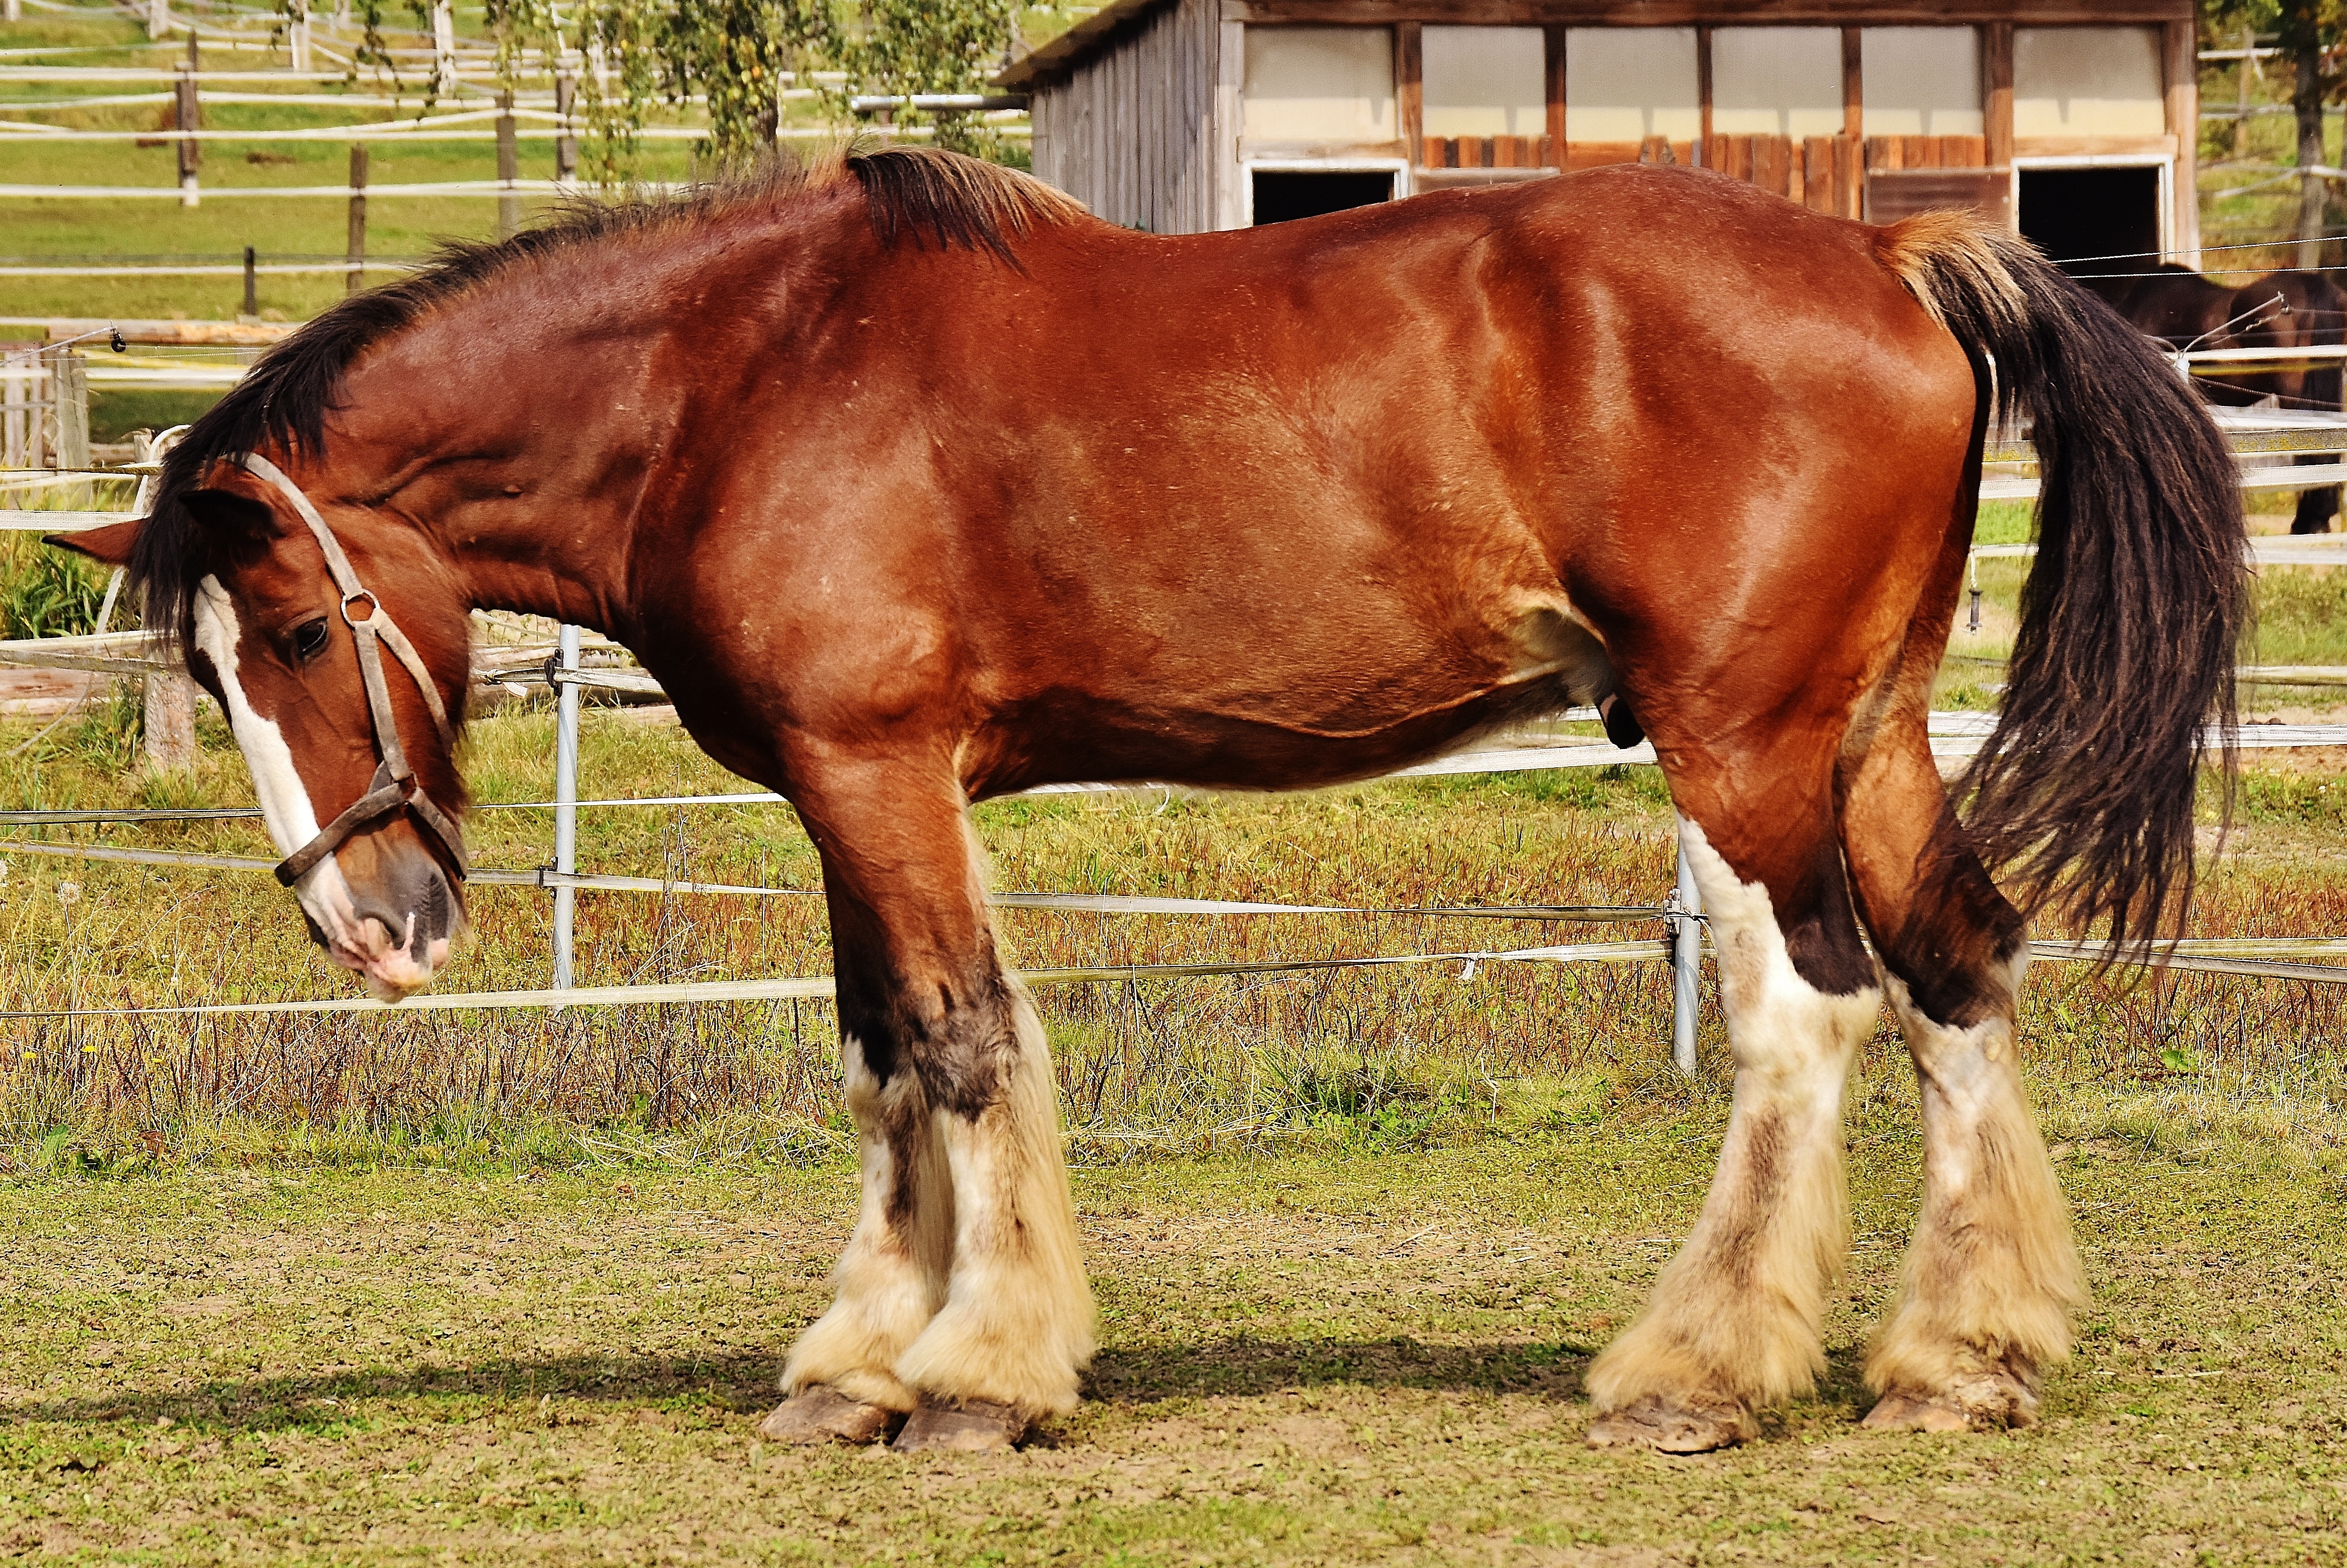
meadow, animal, pasture, grazing, horse, rein, mammal, stallion, mane, ride, vertebrate, mare, coupling, foal, animal world, wildlife photography, colt, shire horse, big horse, reitstall, horse like mammal, mustang horse